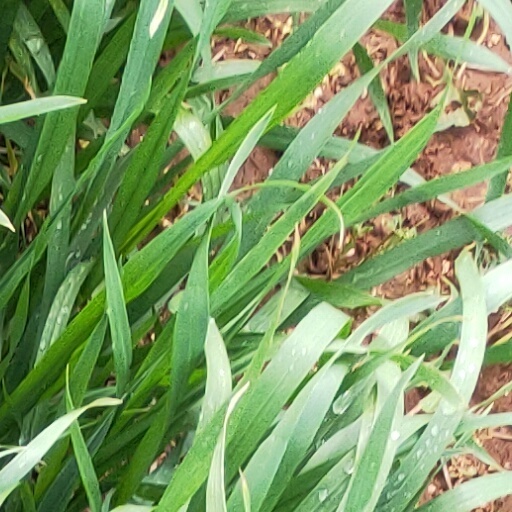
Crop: wheat